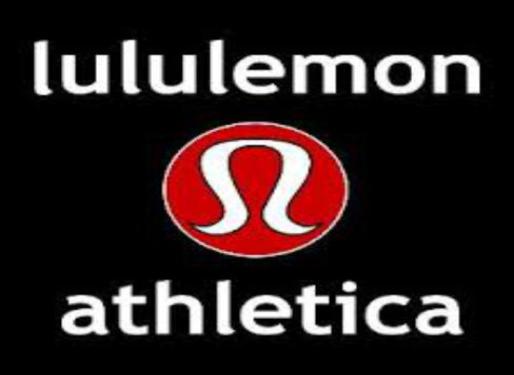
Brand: lululemon athletica-1
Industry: Sports